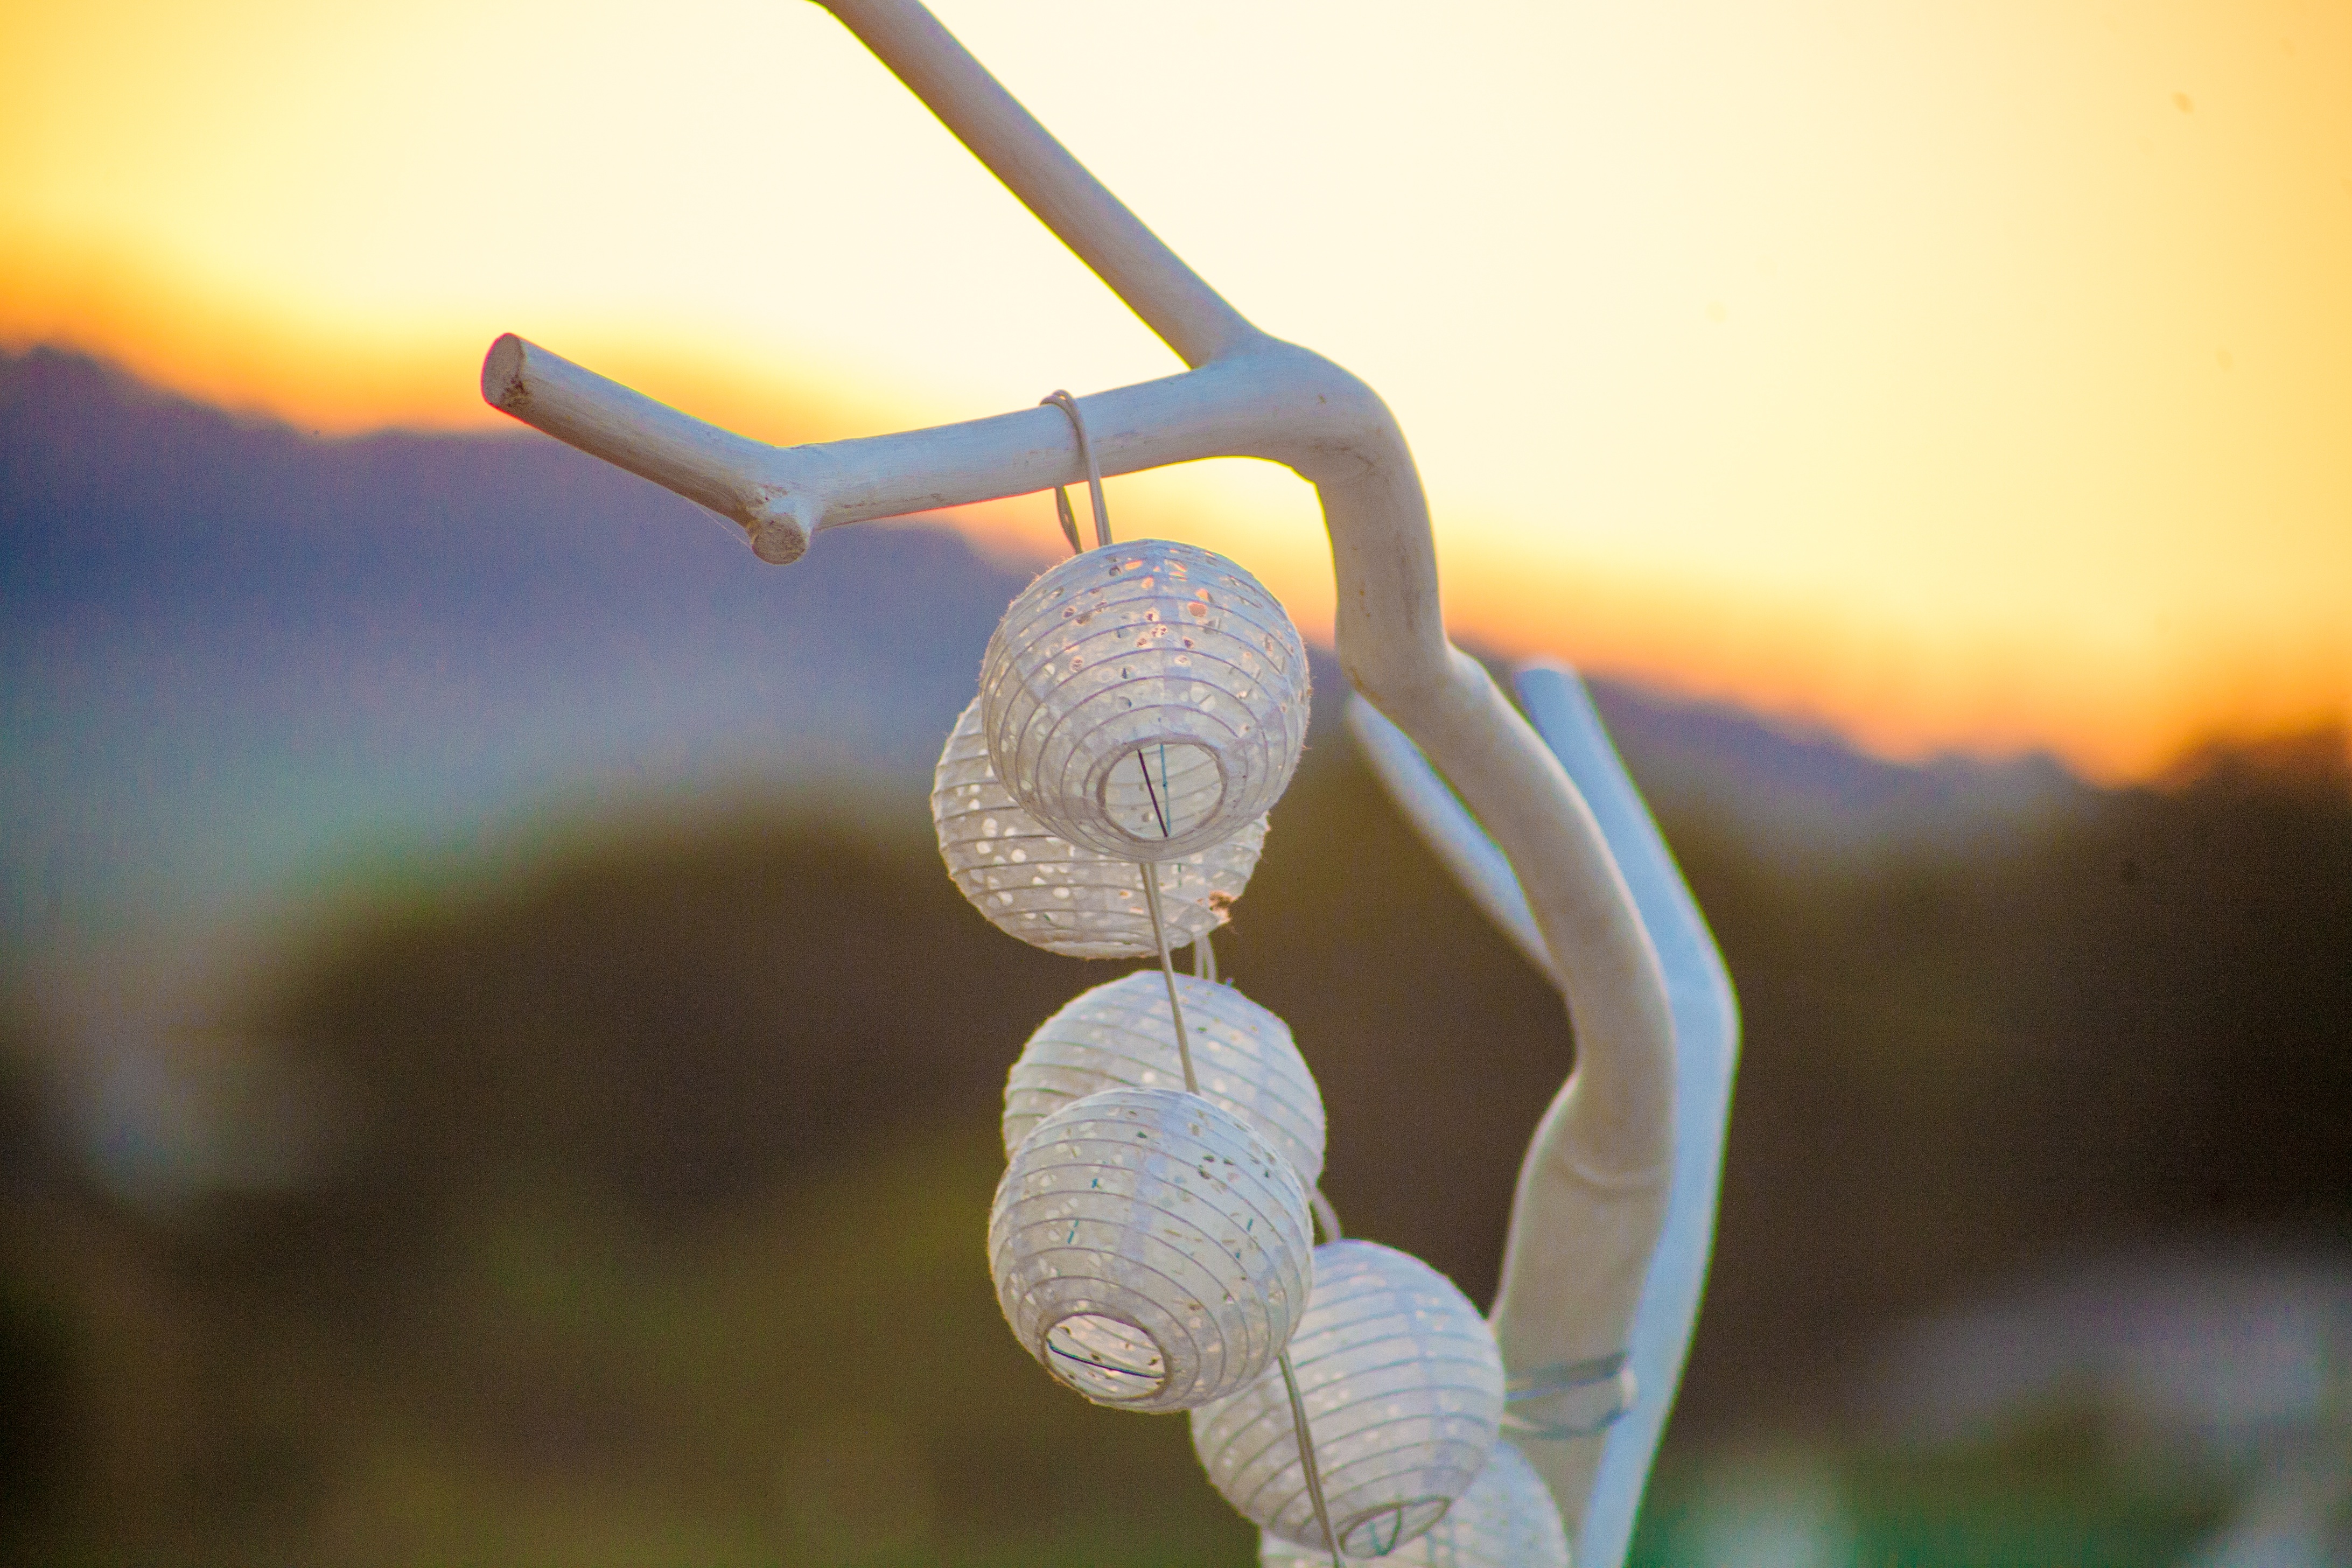
branch, wing, photography, leaf, invertebrate, close up, macro photography